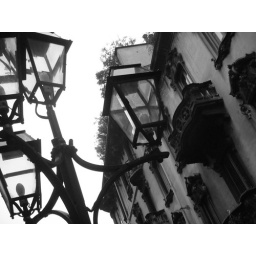
Thought in black & white